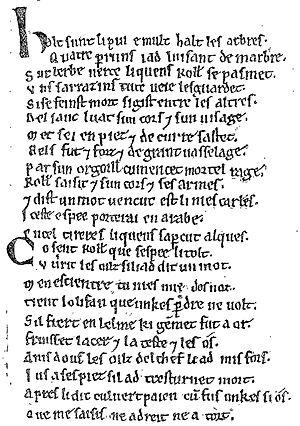
Image de ""La Chanson de Roland"", onzième édition de 1881, page 401, Léon Gautier. Fac-simile d'une page du manuscrit d'Oxford"
La Chanson de Roland est un poème épique et une chanson de geste du XIᵉ siècle attribuée parfois, sans certitude, à Turold. Neuf manuscrits nous sont parvenus, dont un, le manuscrit d'Oxford du début du XIIᵉ siècle, le plus ancien et le plus complet, est en anglo-normand. Ce dernier, identifié en 1835, est considéré par les historiens comme le manuscrit d'autorité. C'est donc lui que l'on désigne quand on parle sans autre précision de la Chanson de Roland.
La notion d’ancien français regroupe l'ensemble des langues romanes de la famille des langues d'oïl parlées approximativement dans la moitié nord du territoire français actuel, depuis le VIIIᵉ siècle jusqu'au XIVᵉ siècle environ.